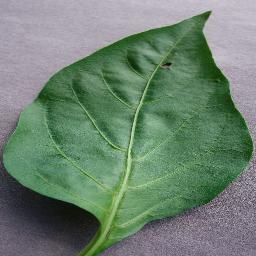
Label: Pepper,_bell___healthy